François Digard

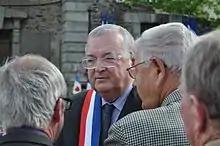
François Digard in 2013

François Digard (23 October 1948 – 30 July 2017) was a French politician who served as mayor of Saint-Lô between 1995 and 2014.